Louis Saha

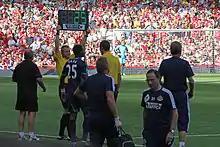
Saha coming on for his Sunderland debut as a substitute

Saha scored his first goal of the 2009–10 season after coming on as a substitute on the opening day of the season against Arsenal, in a 6–1 defeat at Goodison Park. His goalscoring form continued for the next two months, scoring a goal against both Wigan Athletic and Portsmouth, as well as braces against Sigma Olomouc and Blackburn Rovers. He went on to a run of seven goals in seven games in all competitions by the end of the year. The next two months saw Saha earned two Player of the Month awards by the club. Saha signed a two-year contract extension with Everton on 5 February 2010, keeping him at the club until the end of the 2011–12 season. Five days later he scored a brace for the side, in a 2–1 win against Chelsea. Throughout the 2009–10 season he established himself in the starting 11, playing in the striker position, but found his goalscoring form dipped as the season progressed. Despite suffering from injuries during the season along the way, Saha made 40 appearances and scored 15 times in all competitions.